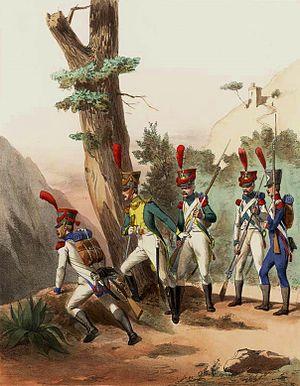
Régiments étrangers de l'armée napoléonienne, 1810. De gauche à droite
Pour renforcer la Grande Armée, les pays alliés ou soumis au Premier Empire ont fourni de nombreux soldats, formés en unités indépendantes. Cette page liste les unités d’une taille supérieure au régiment, pour les unités plus petites, voir les petites unités étrangères de l'armée napoléonienne.
Le régiment d'Illyrie est un régiment d'infanterie levé dans les provinces Illyriennes qui servit dans les rangs de l'Armée napoléonienne.
La Légion irlandaise fut un bataillon français du Premier Empire constitué en 1803 en vue d'une future invasion de l'Irlande. Il fut ensuite étendu à un régiment et se distingua dans l'expédition de Walcheren ainsi que lors de la guerre d'indépendance espagnole. Il fut dissous en 1815.